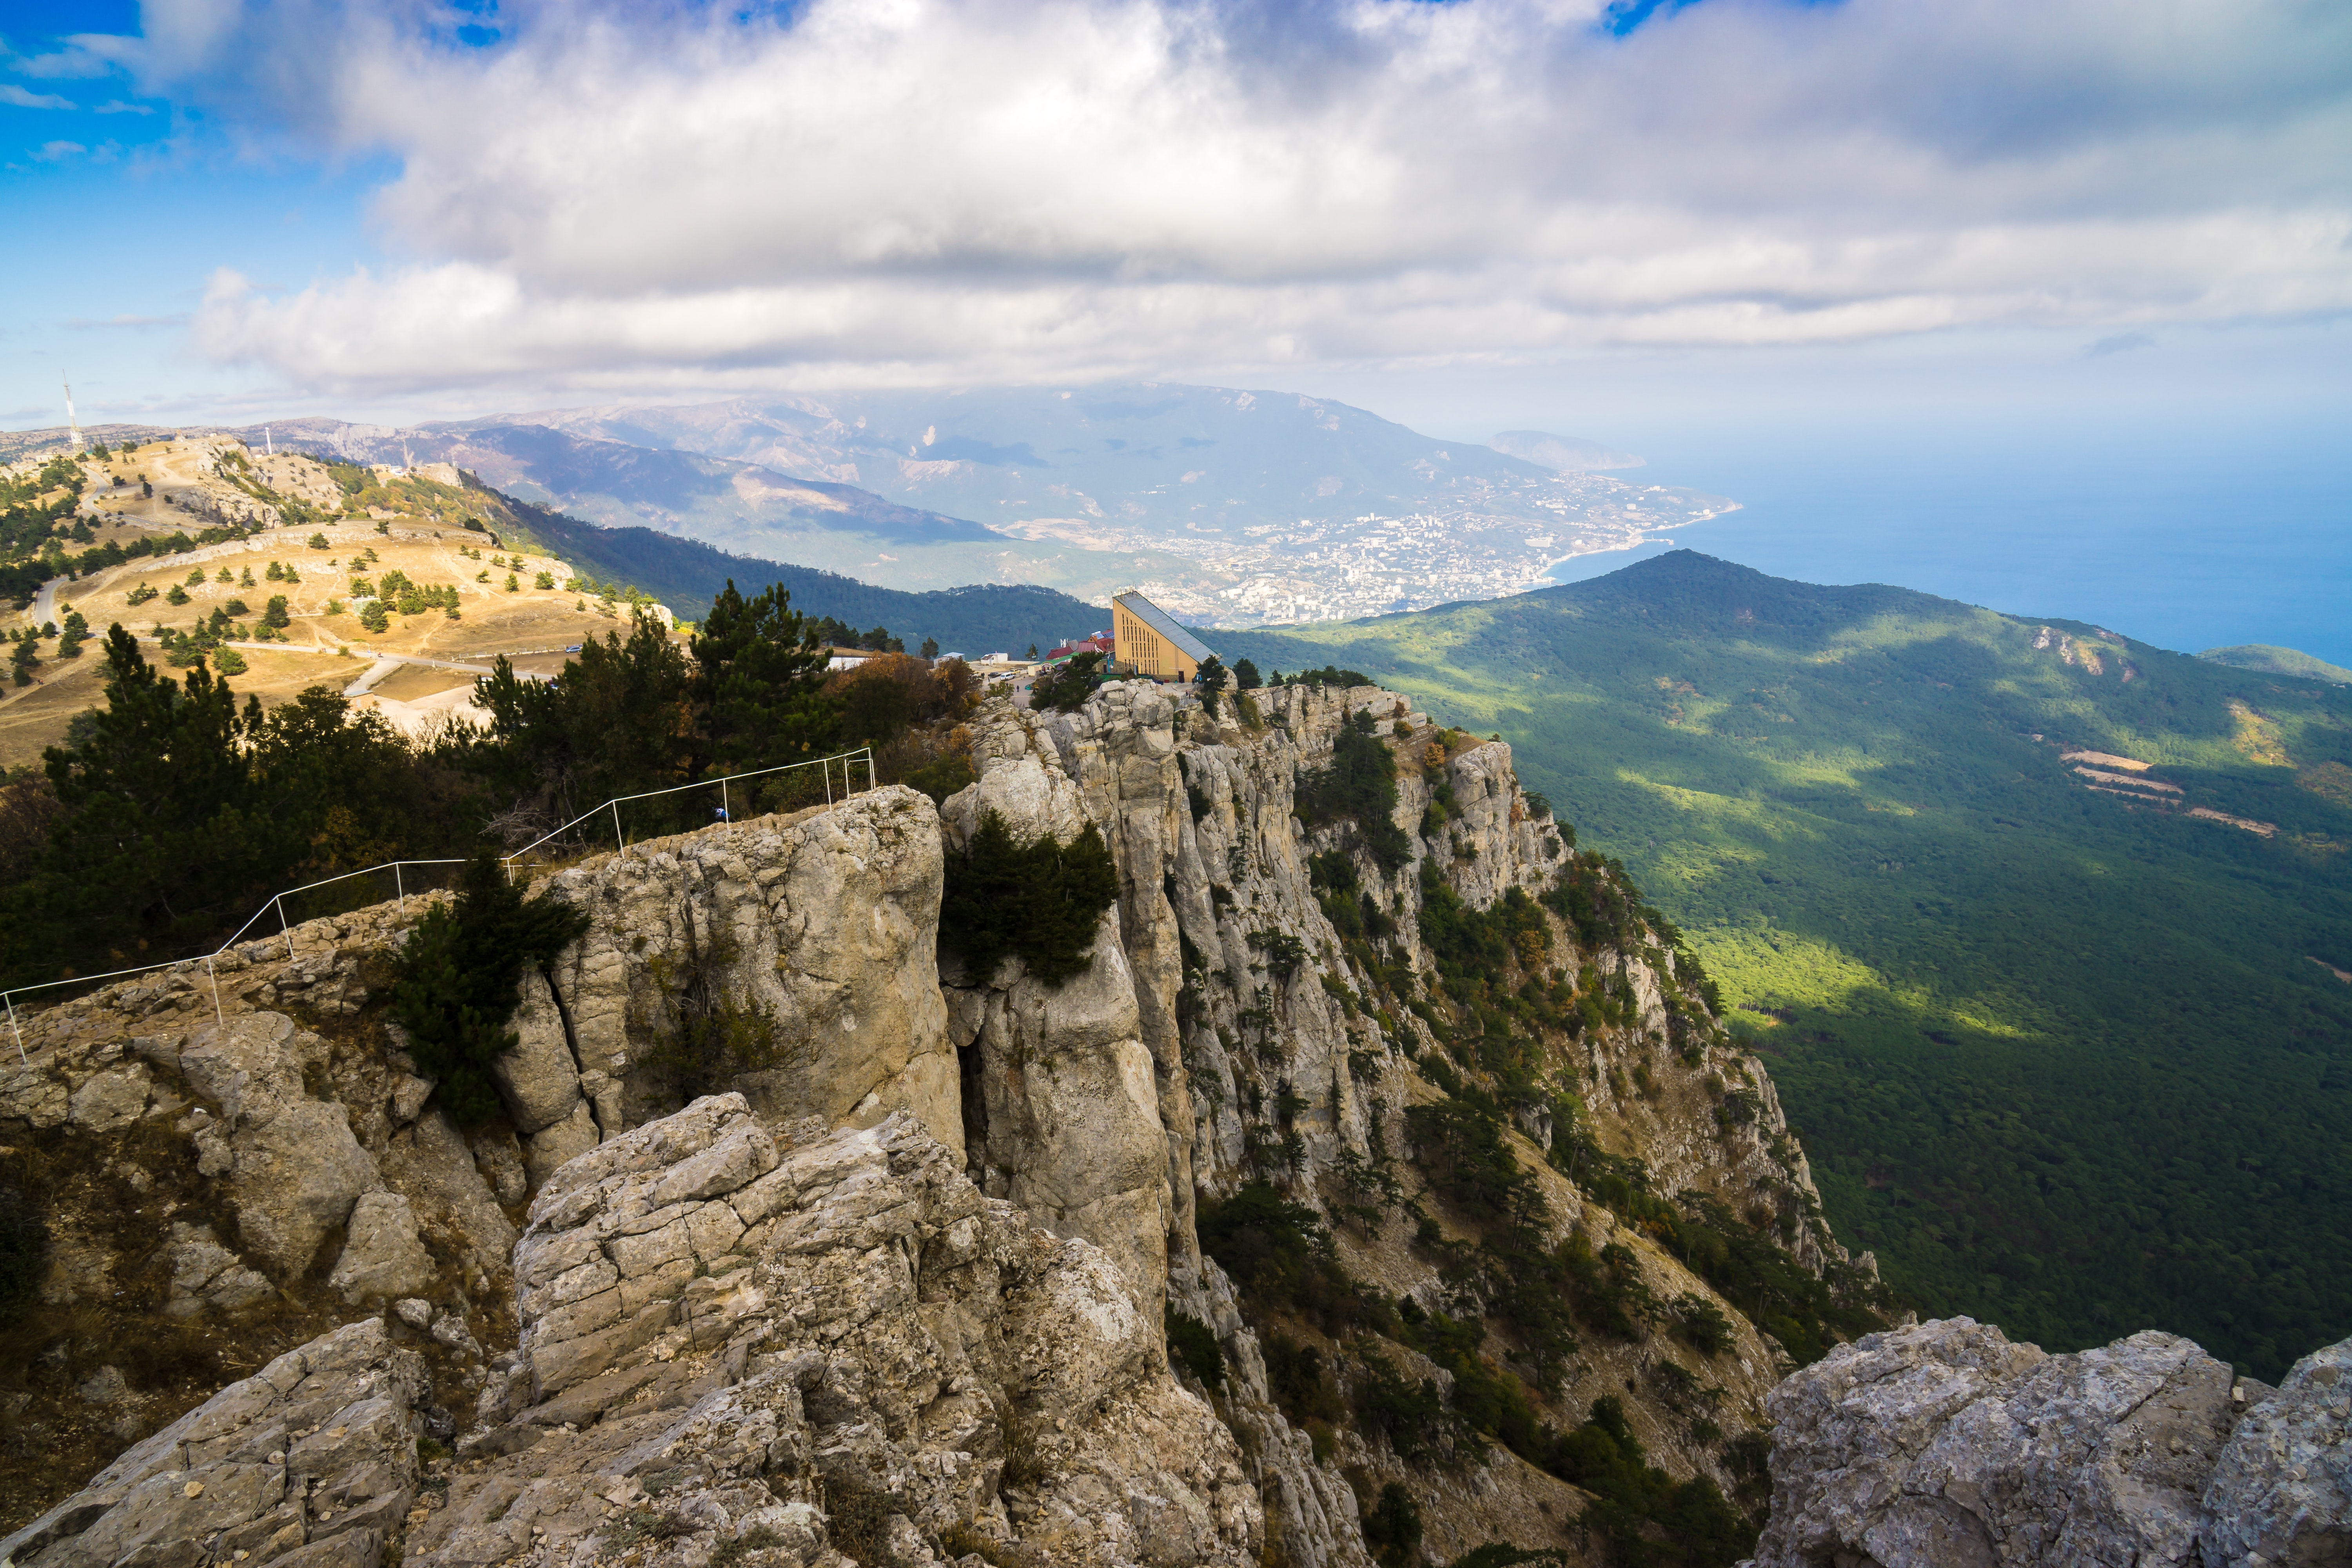
mountainous landforms, mountain, ridge, mountain range, sky, highland, rock, summit, wilderness, hill, alps, fell, hill station, massif, cloud, terrain, cliff, geology, valley, outcrop, ar te, klippe, landscape, national park, escarpment, mount scenery, formation, photography, tourism, adventure, vacation, horizon, batholith, plateau, cumulus